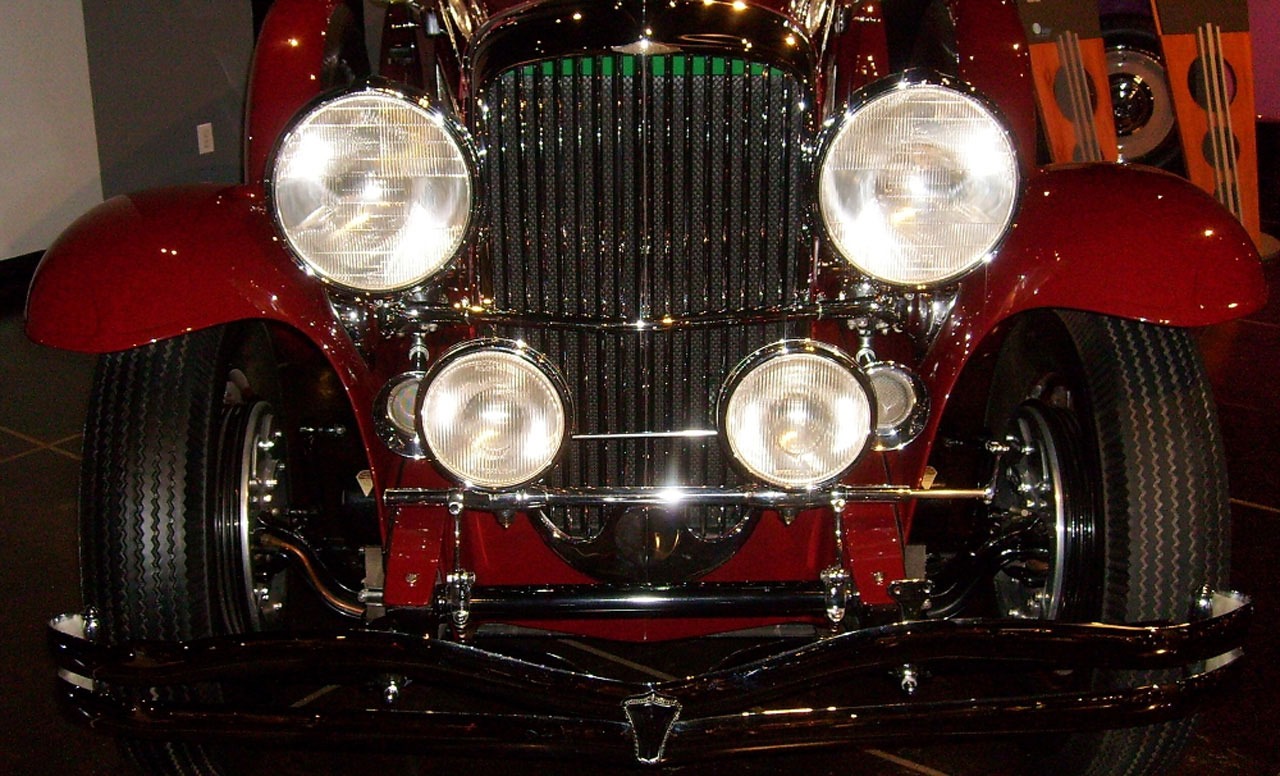
car, vintage, automobile, vehicle, auto, automotive, sports car, motor vehicle, vintage car, classic, antique car, land vehicle, touring car, automobile make, luxury vehicle